Sophie Alberti

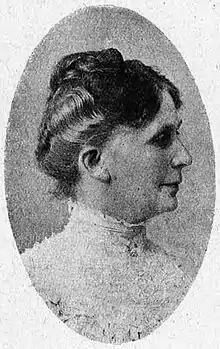
Sophie Alberti

Alberti was born on 19 September 1846 in Copenhagen, Denmark, the daughter of the high court procurator and Venstre politician, Carl Christian Alberti (1814–90), and Albertine Sophie Frederikke Westergaard (1814–1901). She was the eldest of four children, her brother Peter Adler Alberti gaining prominence as the instigator of the 1908 Alberti scandal.